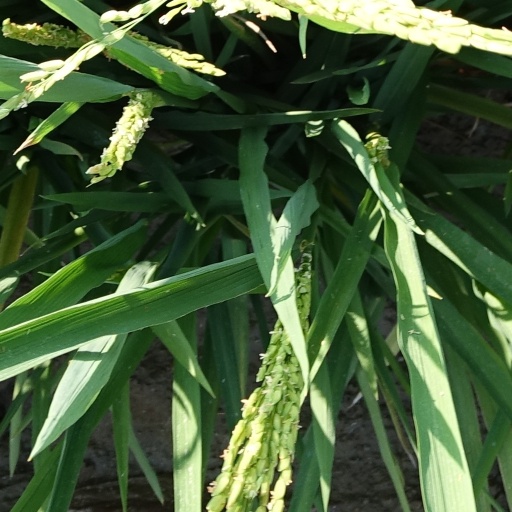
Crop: rice